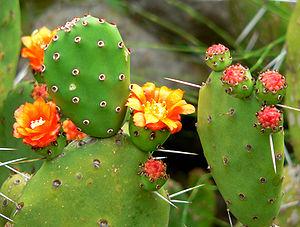
Opuntia est un des principaux genres de la famille des cactus avec près de 250 espèces.